Territorial Control Plan

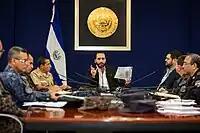
Bukele and his cabinet discussing phase two of the PCT.

On 19 June 2019, Bukele announced that a security plan aimed at disrupting the finances of gangs in the country would be implemented at midnight. He referred to the plan on Twitter as the "Territorial Control Project" (""). At midnight on 20 June 2019, Bukele announced the beginning of the plan, now known as the "Territorial Control Plan" ("), in front of a crowd of personnel from both the PNC and the FAES at the Gerardo Barrios Plaza in central San Salvador, the country's largest and capital city.